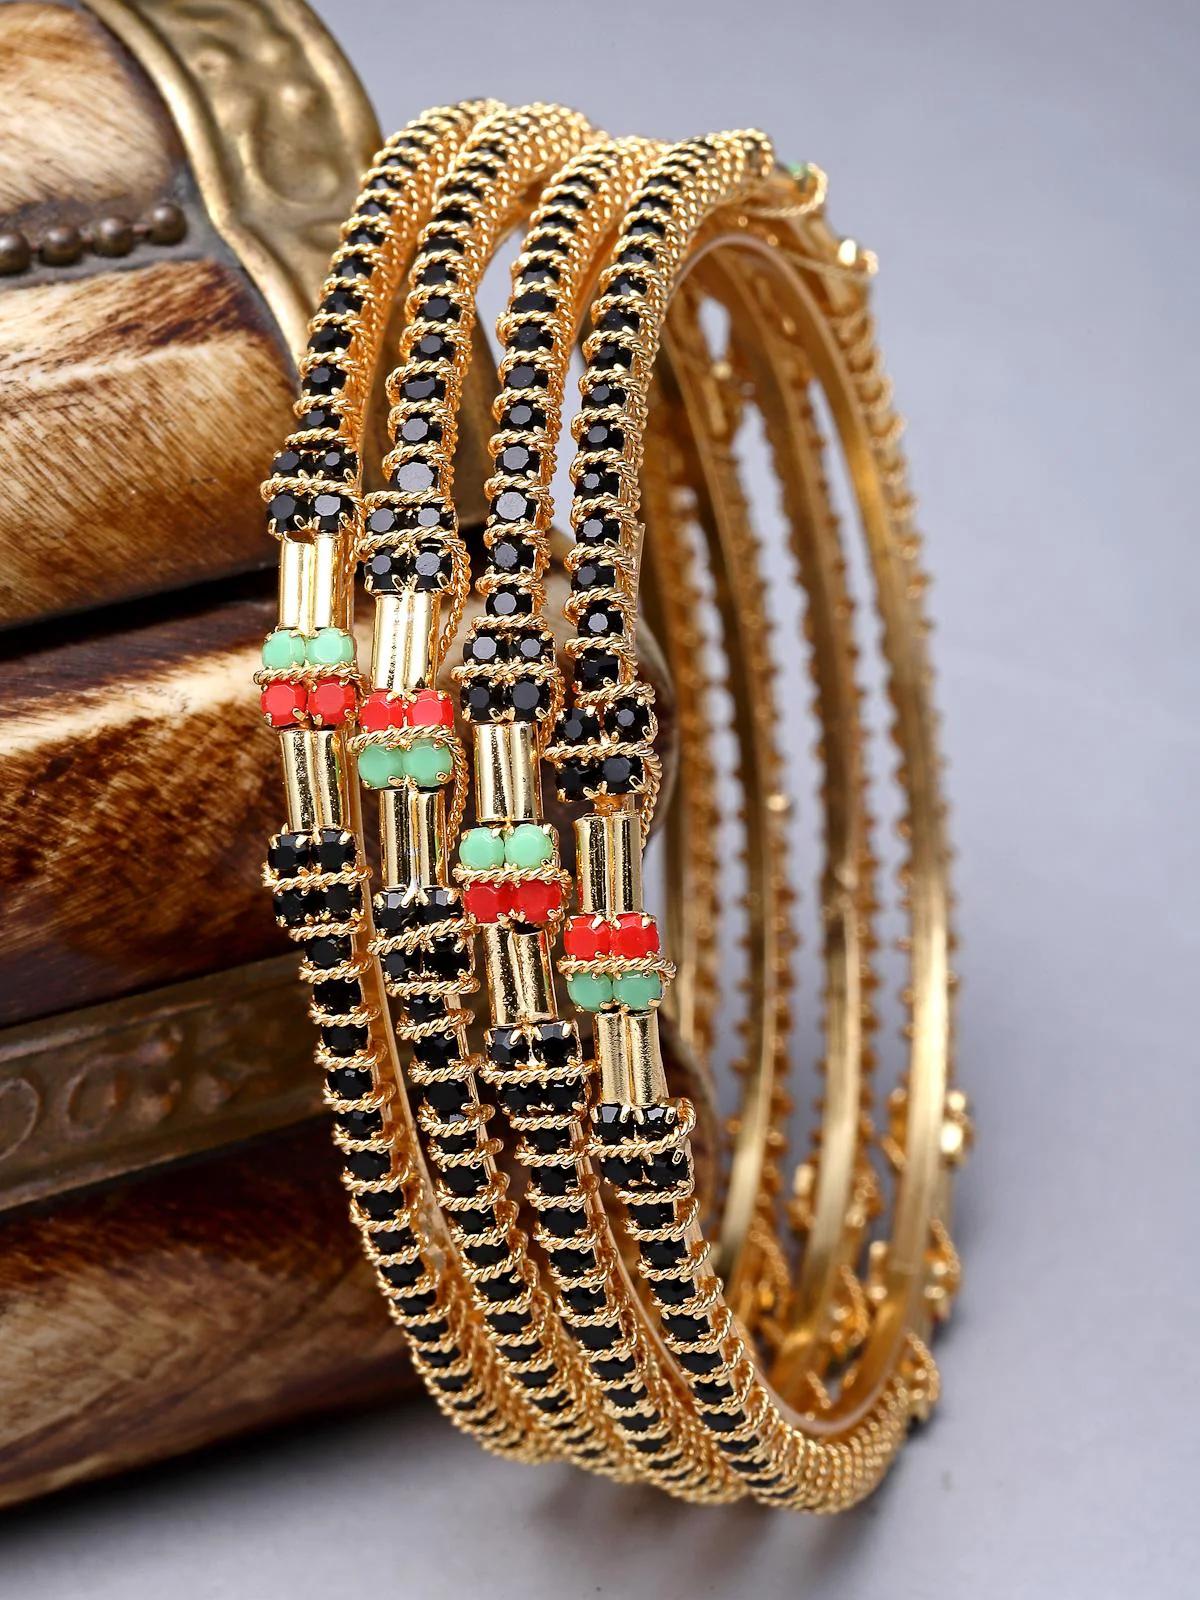
Sukkhi Incredible Fashionable Gold Plated Red And Green Thin Bracelet Bangle Set Jewellery for Women & Girls|Set of 4 Latest Design|Birthday Anniversary Gift for Women|B105916_2.4
Type: Bracelets & Bangles
Brand: Sukkhi
Price: Rs. 372
 Step into incredible fashion with the Sukkhi Fashionable Gold Plated Thin Bracelet Bangle Set for Women & Girls. This set of four captivates with a fashionable blend of red and green, showcasing the latest design trends. The gold-plated finish adds an opulent touch to any ensemble. Sized at 2.4, 2.6 and 2.8, these thin bracelets make for a perfect birthday or anniversary gift, celebrating contemporary style and timeless beauty for the special women in your life with a set that's both incredible and versatile.Disclaimer:There may be slight variation in shade and colour due to photographic effects and monitor settings
Included: 4 Bangles